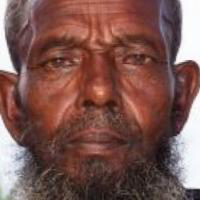
Age group: age 66-80